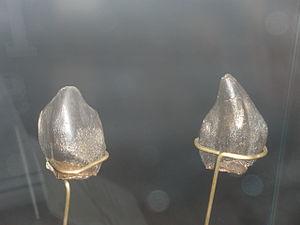
Neosodon est un genre de dinosaures sauropodes du Jurassique supérieur retrouvé dans les Sables et Grès à Trigonia gribosa du Département du Pas-de-Calais, en France. Aucune espèce-type n'y a été associée officiellement.